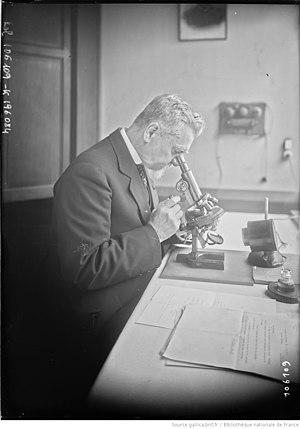
portrait de Marchoux, Émile (1862-1943) Agence Rol
Émile Marchoux est un scientifique, biologiste et médecin français, pionnier de l'approche moderne du traitement de la lèpre, chef du Service de microbiologie tropicale de l'Institut Pasteur, fondateur et président de la Société de pathologie exotique, membre de l'Académie nationale de médecine